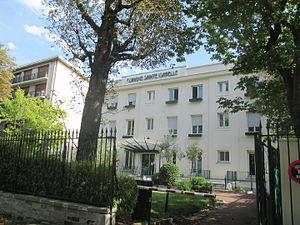
Façade de la clinique Sainte-Isabelle boulevard du Château à Neuilly.
Neuilly-sur-Seine est une commune française située dans le département des Hauts-de-Seine, en région Île-de-France.